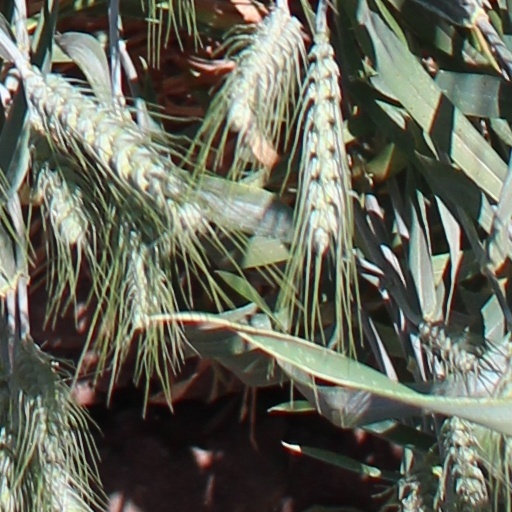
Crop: wheat